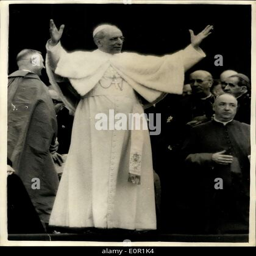
religious leadership title addresses members of young catholic workers ; the pope on sunday addressed members